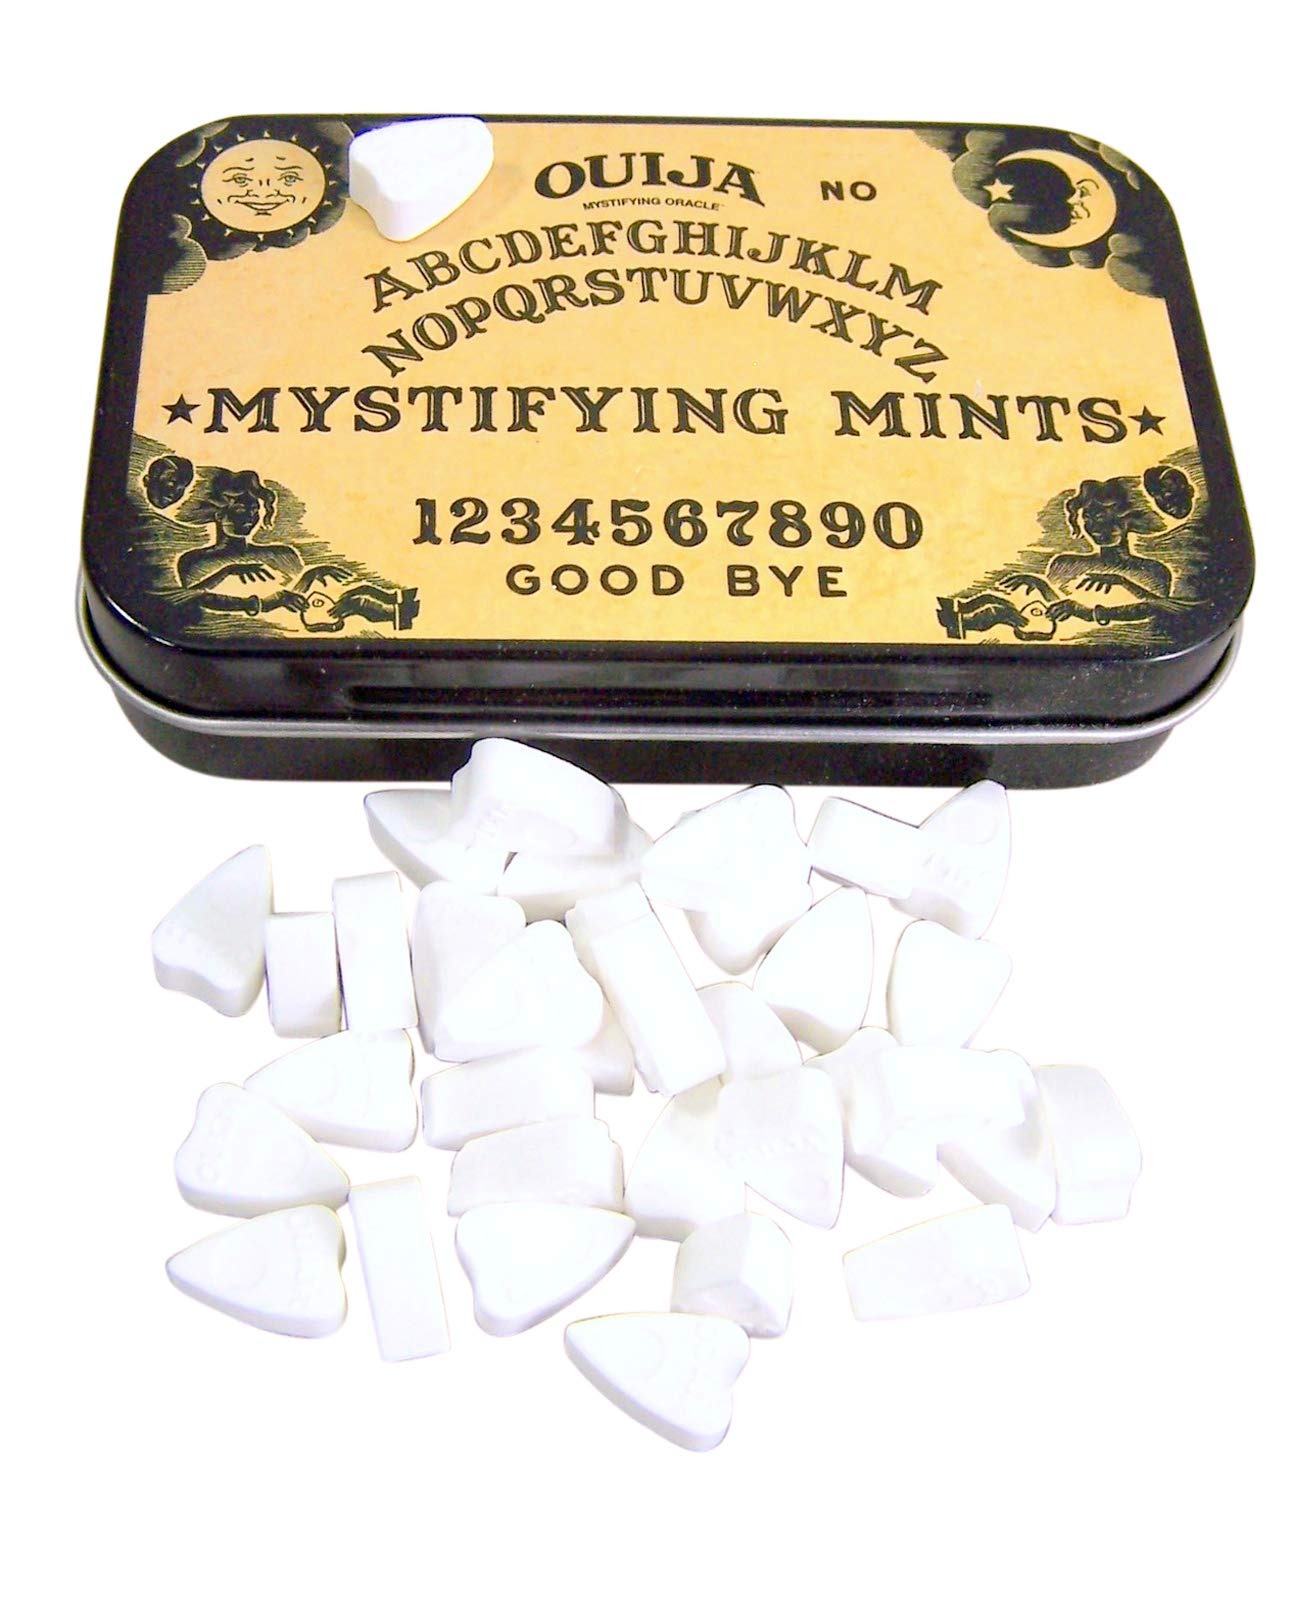
Item Name: Candy Tin Ouija Mystifying Mints 1.5 oz
Bullet Point 1: Includes: one 1.5oz ouija mystifying mints candy tin
Bullet Point 2: Dimensions: approximately 3.75 inch x 2.5 inch x 0.75 inch
Bullet Point 3: Candy made in usa
Bullet Point 4: Tin made in china
Value: 1.5
Unit: ounce

Price: 6.985